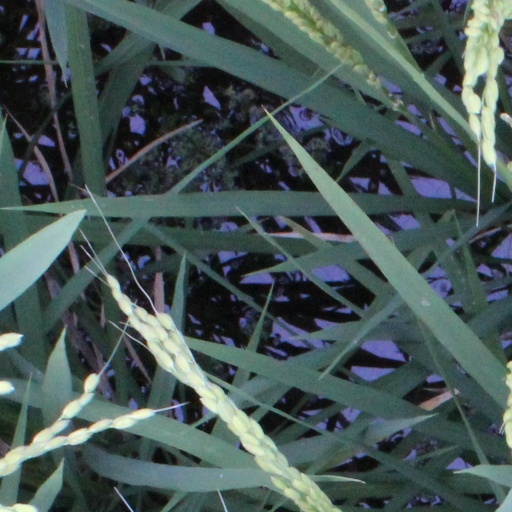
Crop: rice